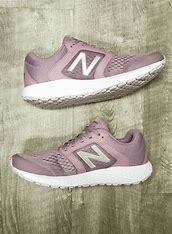
Brand: New
Model: Balance 520